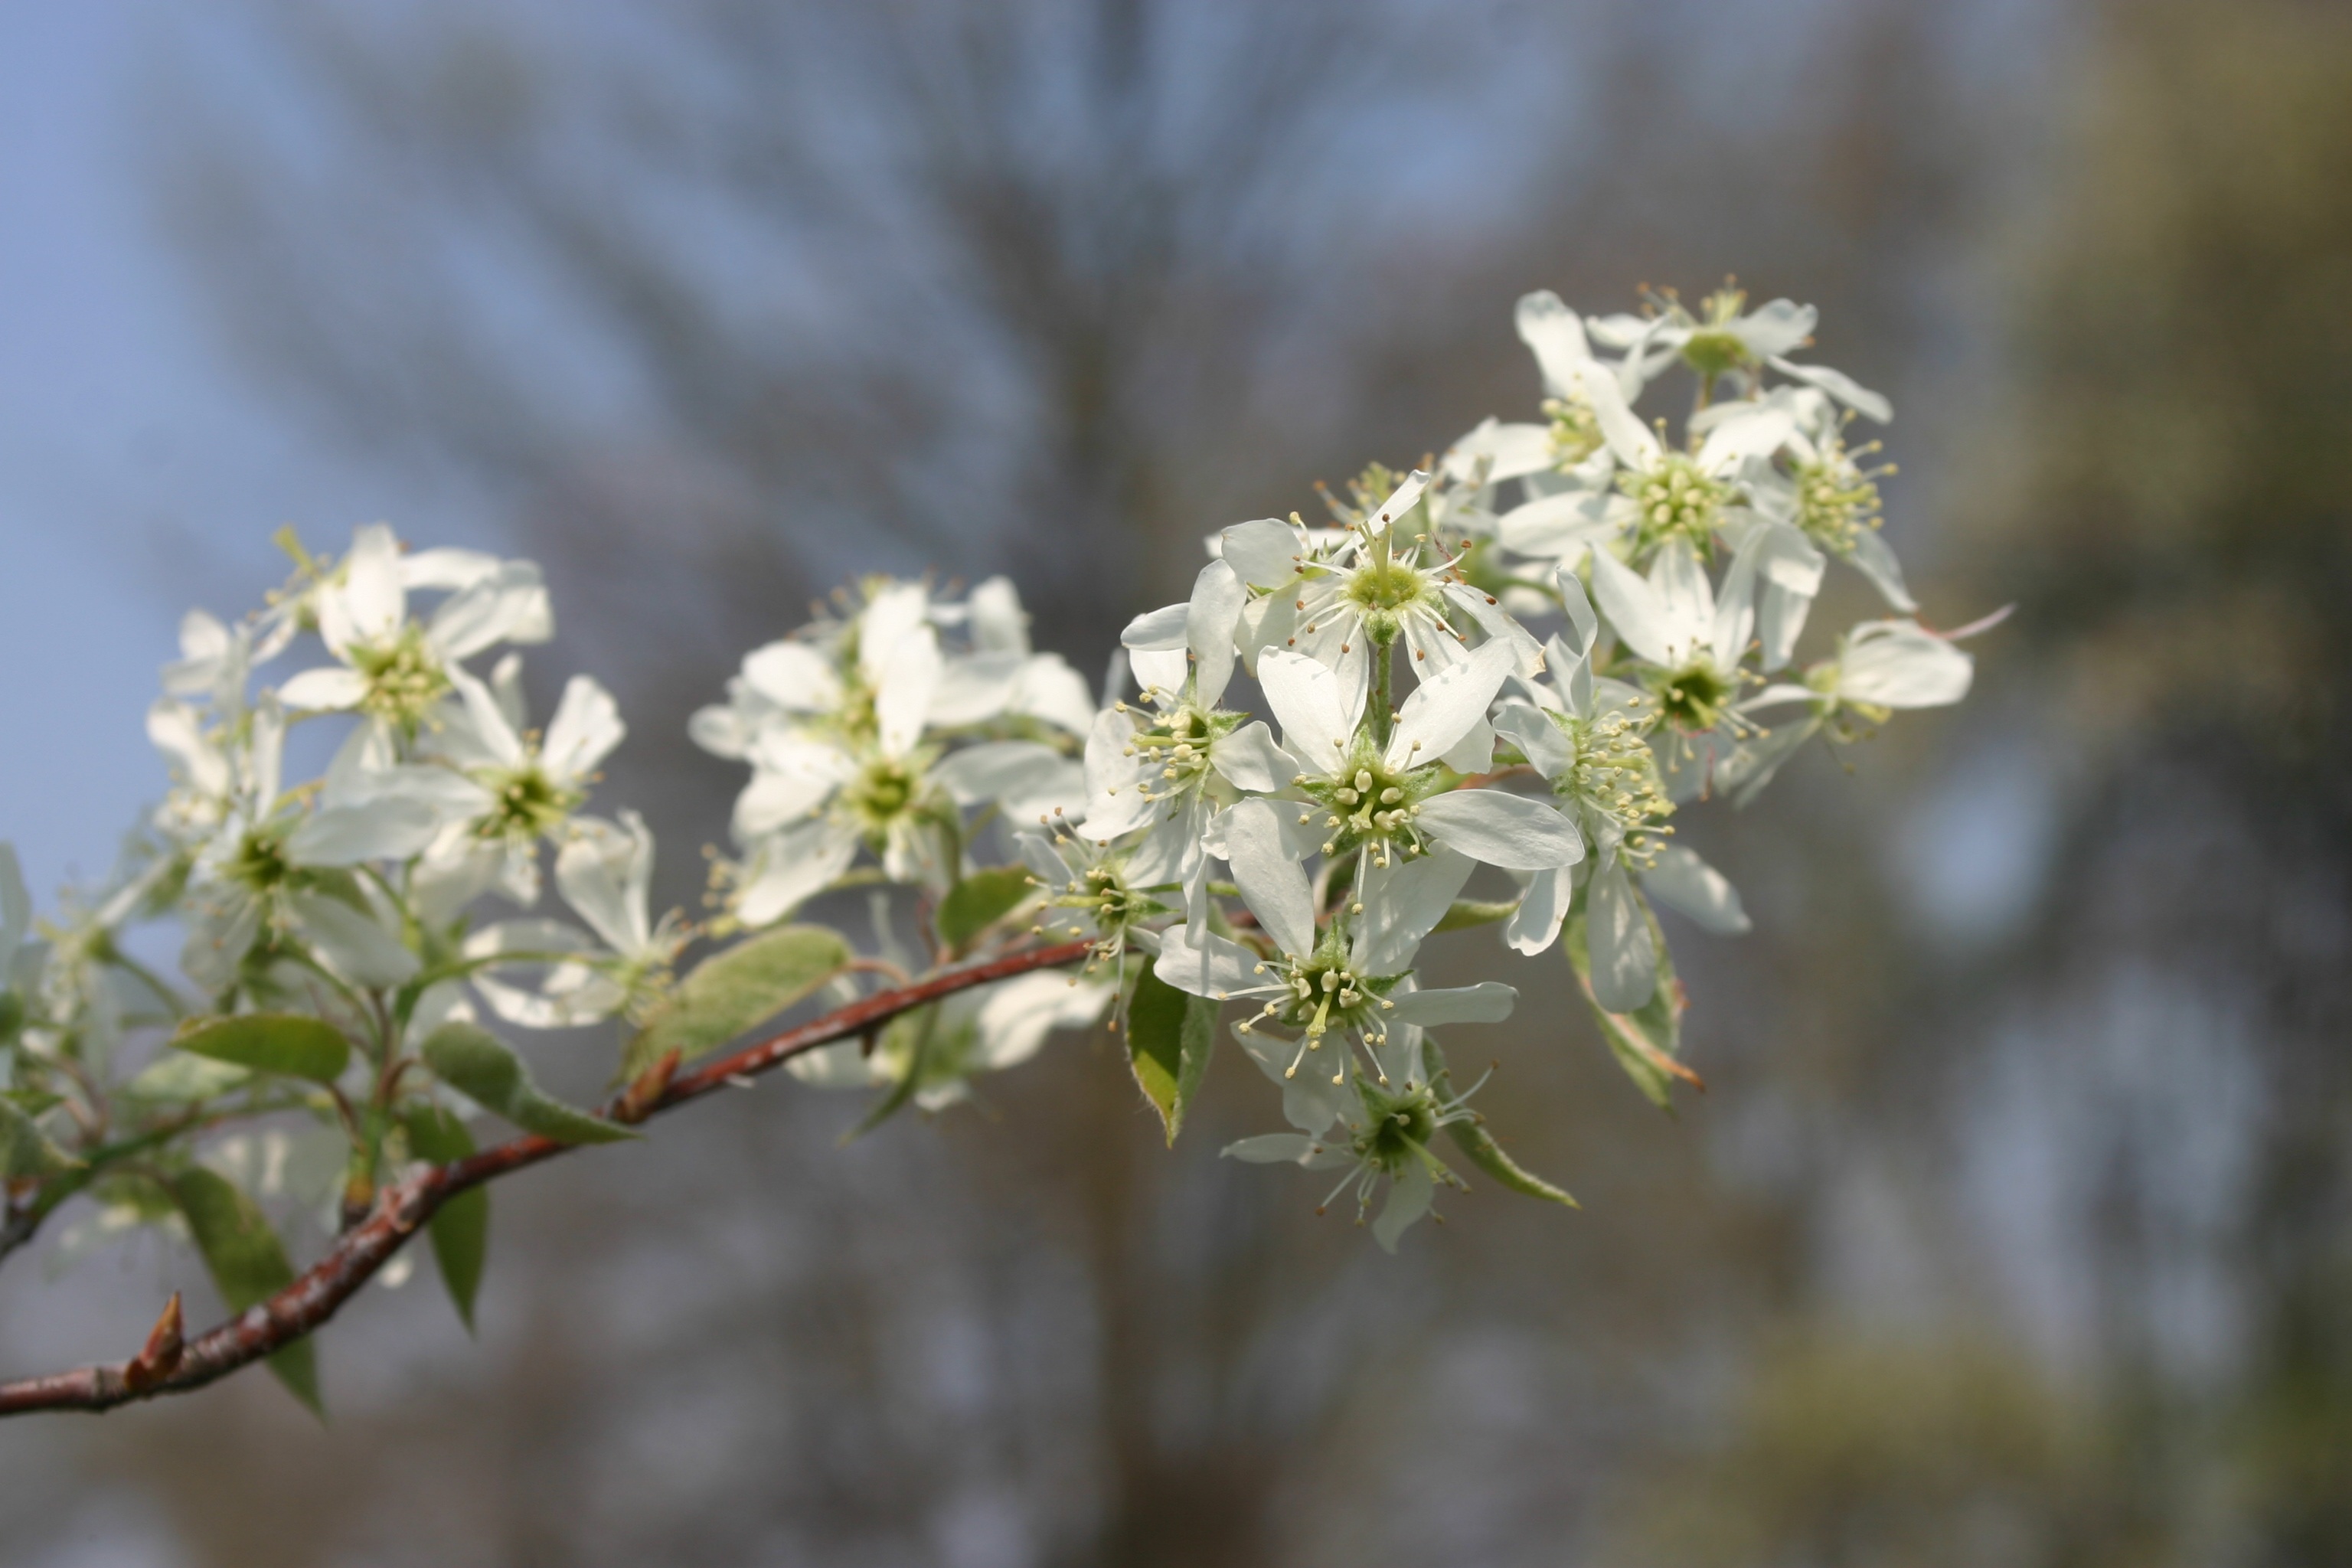
tree, branch, blossom, plant, fruit, flower, summer, food, spring, produce, flora, wildflower, shrub, macro photography, amelanchier, flowering plant, serviceberry, juneberry, land plant